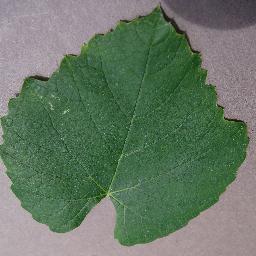
Label: Grape___healthy